Pelvic fin

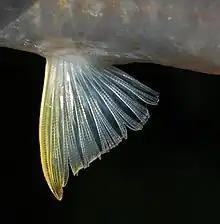
Pelvic fins from a Java barb ("Barbonymus gonionotus")

Pelvic fins or ventral fins are paired fins located on the ventral (belly) surface of fish, and are the lower of the only two sets of paired fins (the other being the laterally positioned pectoral fins). The pelvic fins are homologous to the hindlimbs of tetrapods, which evolved from lobe-finned fish during the Middle Devonian.